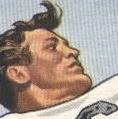
Age: 23